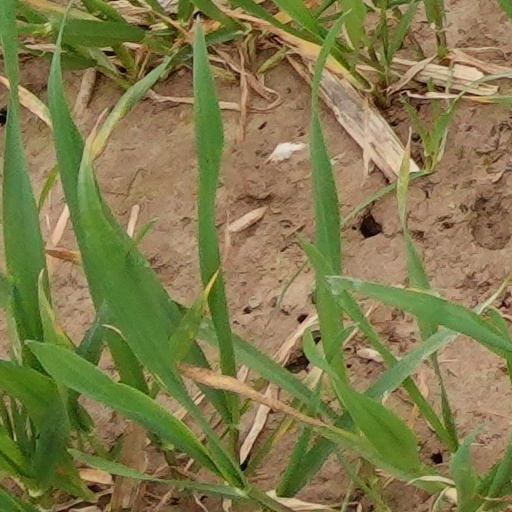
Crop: wheat